Musica a Palazzo

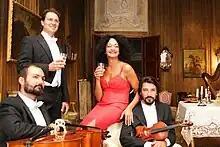
The ensemble of classic musicians that founded Musica a Palazzo

Musica a Palazzo, since 2005, have produced opera performances staged in the Palazzo Barbarigo Minotto, a Venetian Gothic palace facing the Grand Canal. The piano nobile of the palace, with its backdrop of frescoes by Tiepolo and sculptures by Carpoforo Tencalla, is its main performing space. The performing style follows the 19th-century Italian practice of "Salotto Musicale" (Musical Salon). The operas are performed without a stage, with the audience becoming part of the scene.